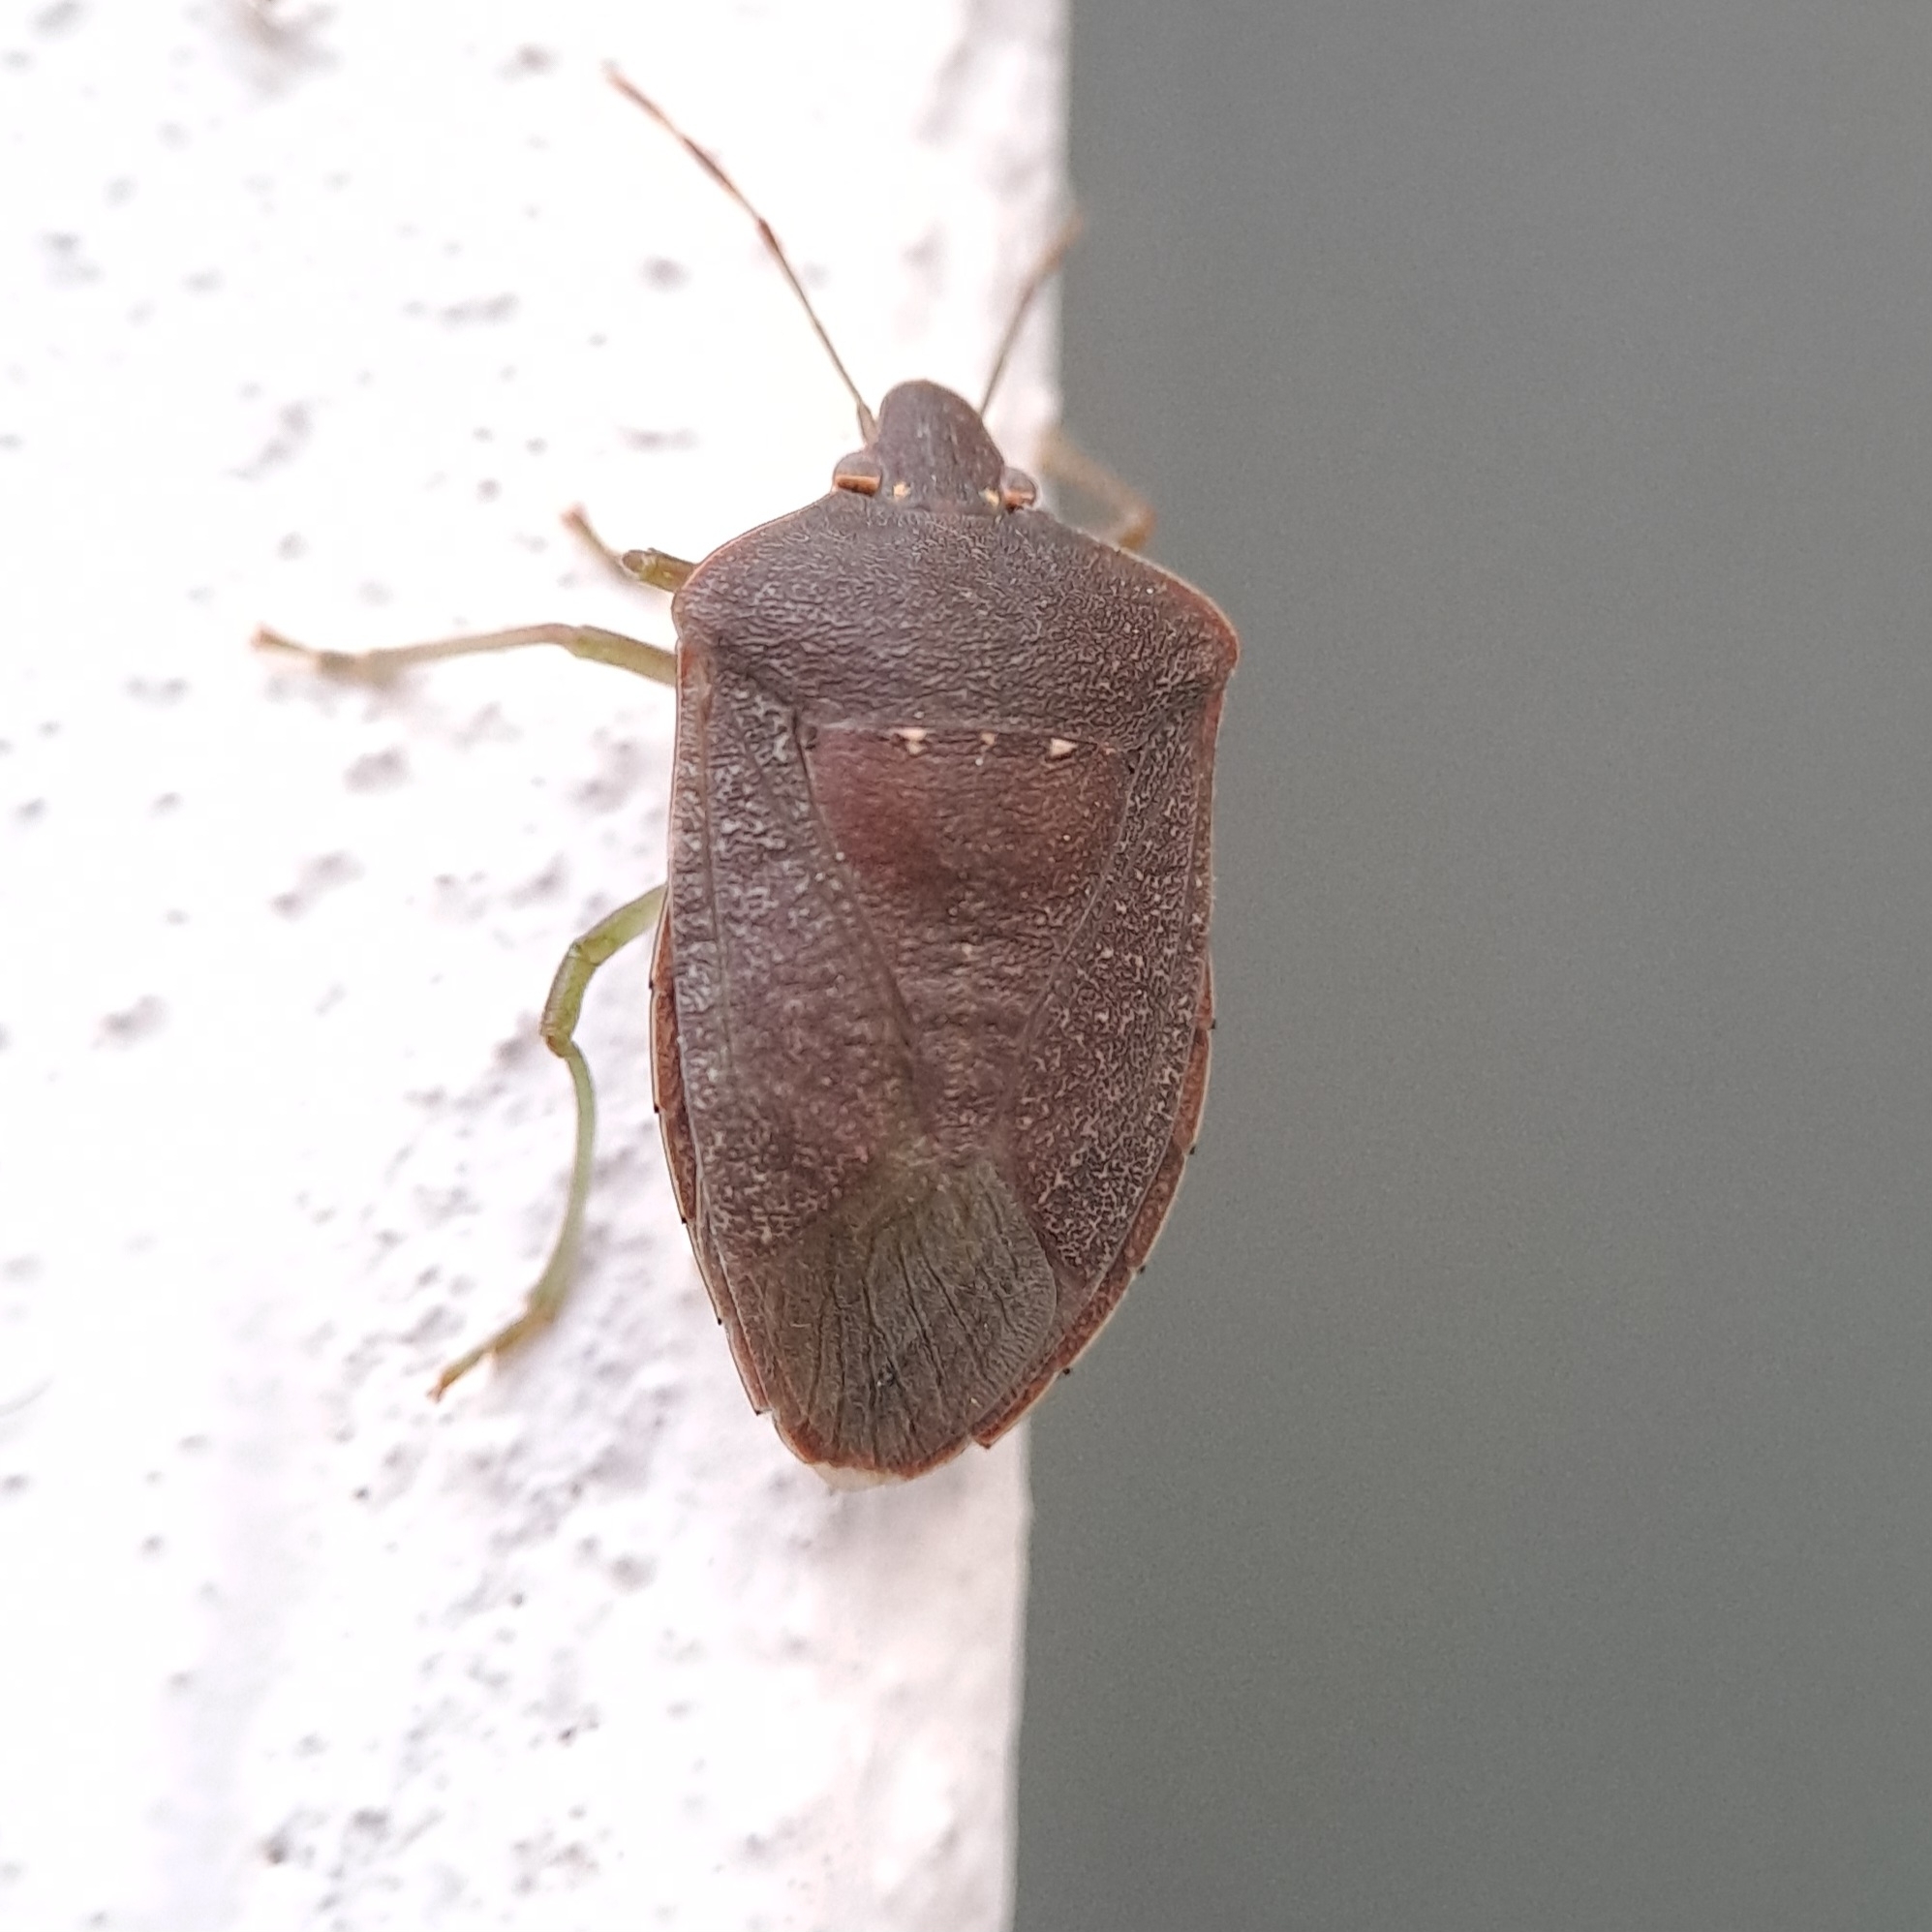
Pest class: stink_bug